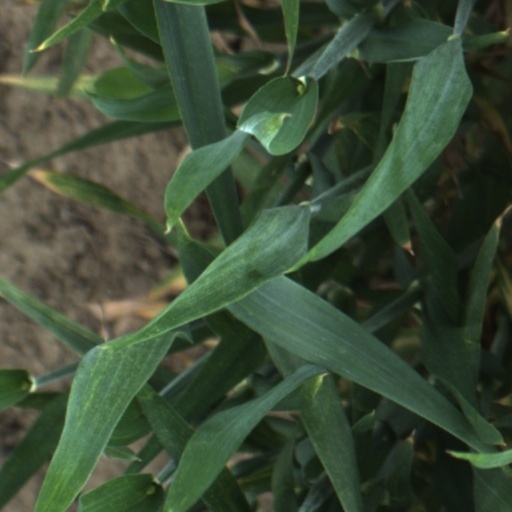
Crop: wheat